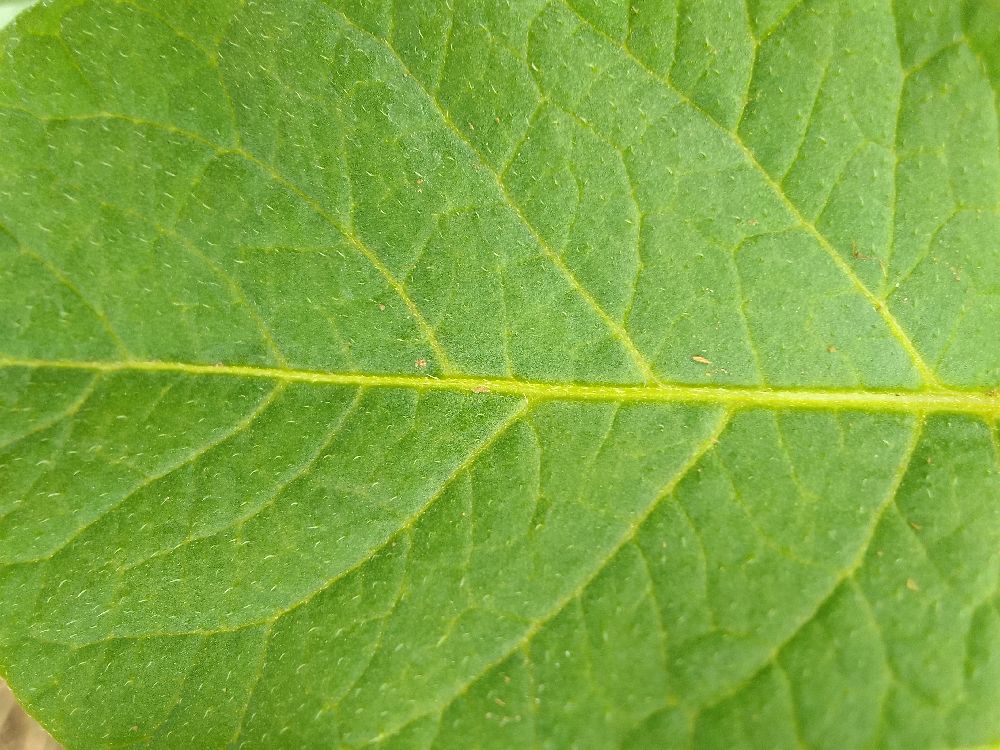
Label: Healthy